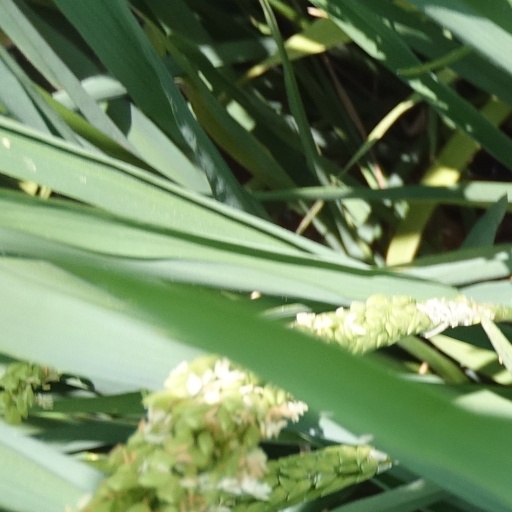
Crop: rice